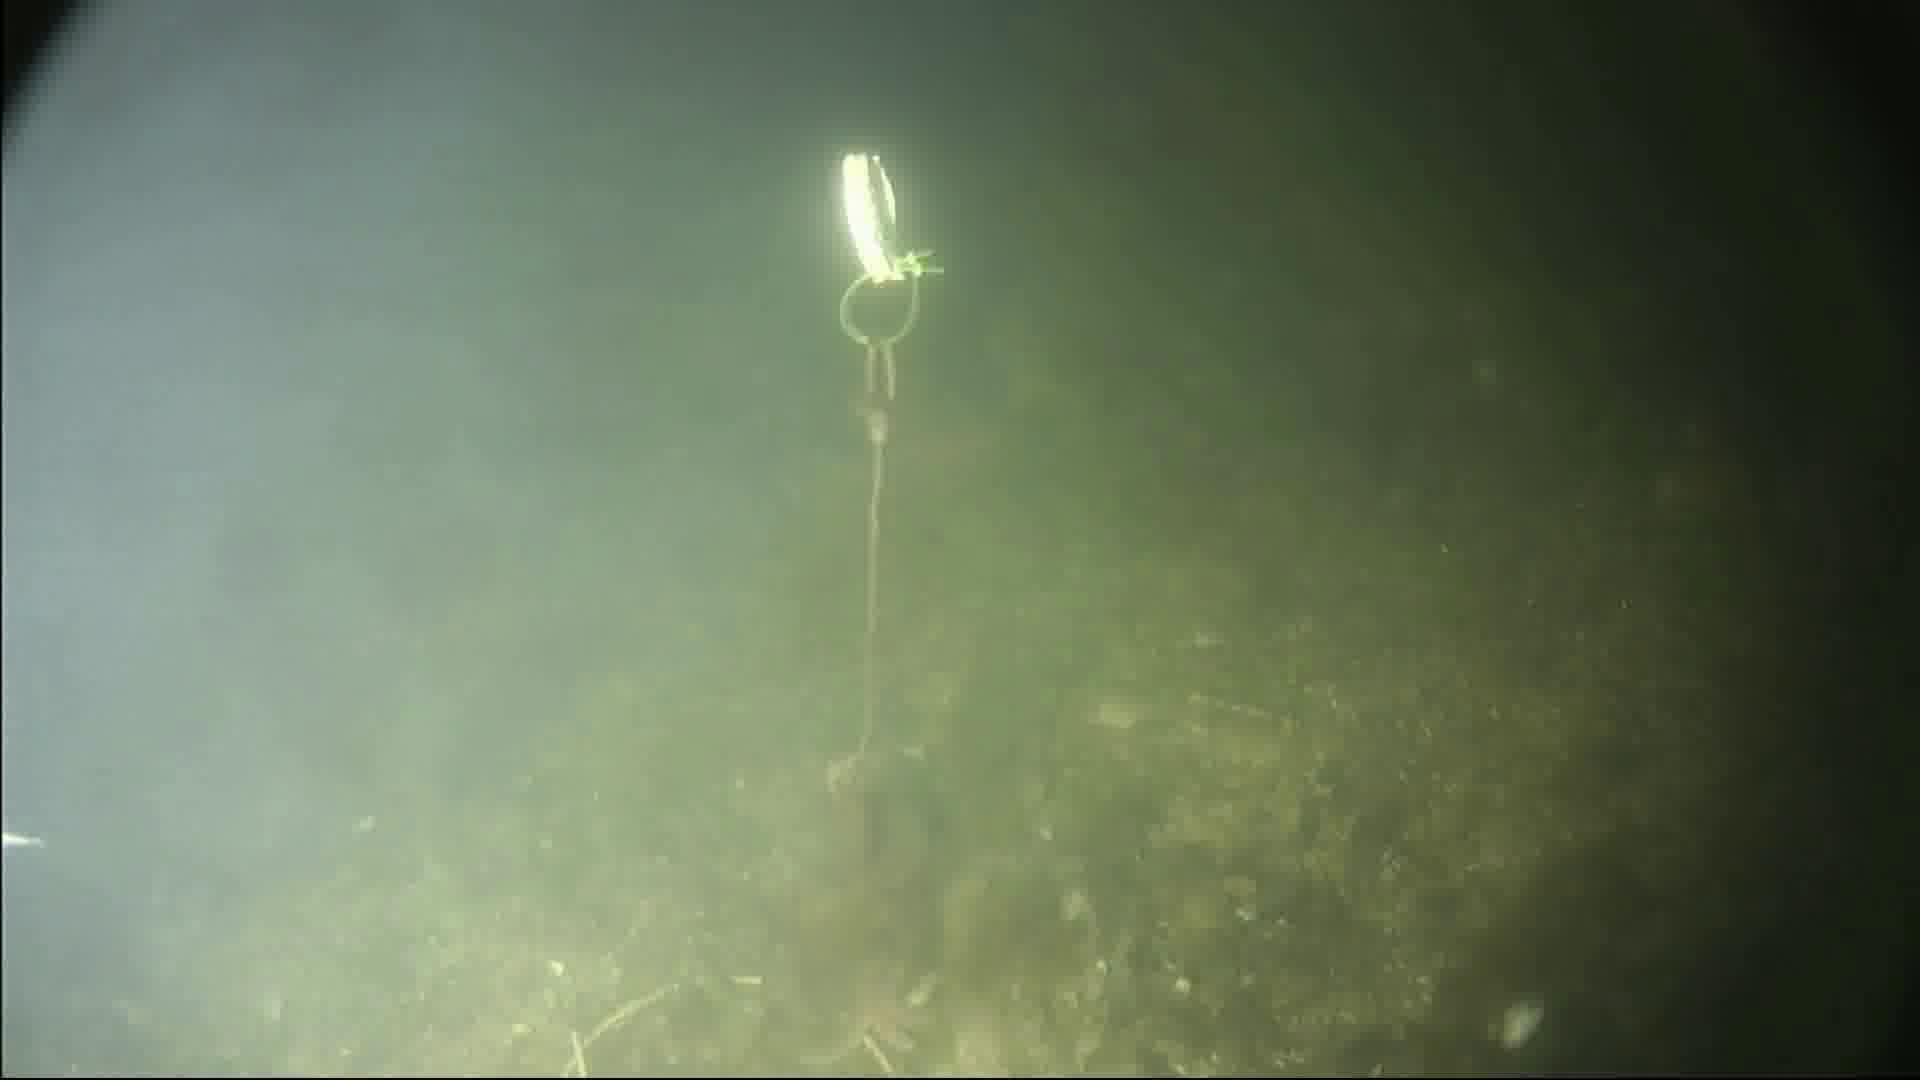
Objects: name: starfish
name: crab
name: small_fish